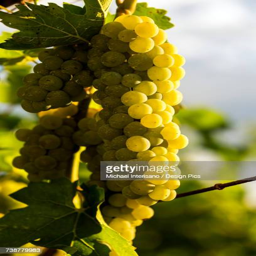
clusters of white grapes hanging from the vine highlighted by the sun